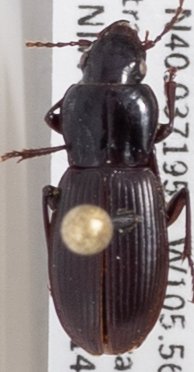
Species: Pterostichus restrictus
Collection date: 2018-08-14
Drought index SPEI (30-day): -0.8
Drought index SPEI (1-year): -1.034
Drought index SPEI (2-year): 0.24